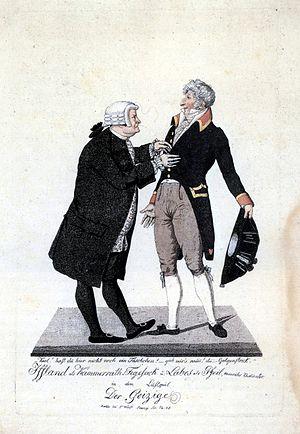
August Wilhelm Iffland, né le 19 avril 1759 à Hanovre, mort le 22 septembre 1814 à Berlin, est un acteur et un dramaturge allemand.